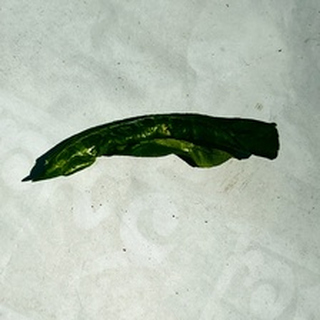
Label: lemon_curl_virus